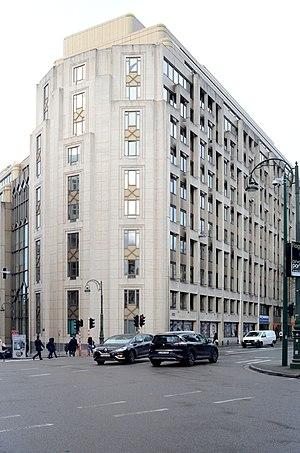
Cet immeuble de bureau a été conçu par les architectes André et Jean Polak, à Bruxelles
André et Jean Polak, fils de Michel Polak auteur de la Villa Empain à Bruxelles, sont à l’origine d’un grand nombre de bâtiments principalement à Bruxelles et en Belgique dont l’emblématique Atomium construite en 1958 en collaboration avec l’ingénieur André Waterkeyn. Ils participèrent activement à la transformation de Bruxelles après la Seconde Guerre Mondiale en travaillant pour la promotion immobilière.